Alan Kelly (discographer)

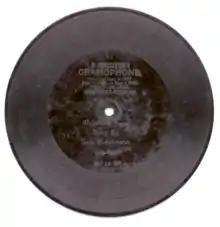
Disc of Berliner Gramophone

Kelly achieved his MA int Glasgow in 1948 and took the position of Head of Physics and Head of the Department of Professional Studies at the City of Sheffield College of Education. Kelly and his Department were made redundant when the College joined another to form Sheffield Polytechnic, currently Sheffield Hallam University. From this time, he developed his passion for old recordings.